James Morrison Hawes

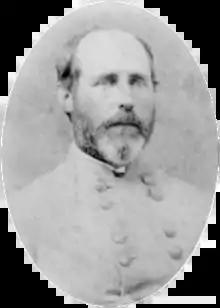

James Morrison Hawes (January 7, 1824 – November 22, 1889) was a Confederate general during the American Civil War.